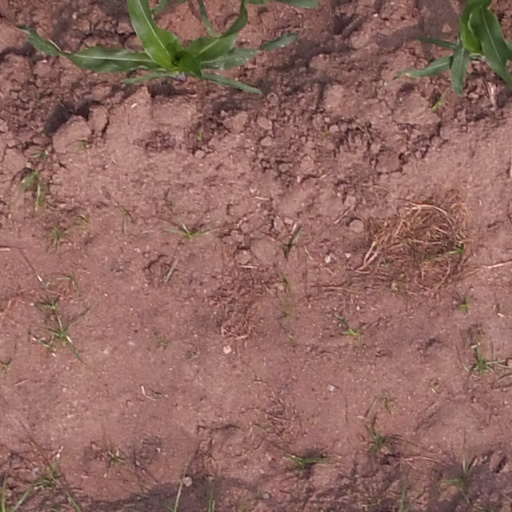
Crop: maize; corn